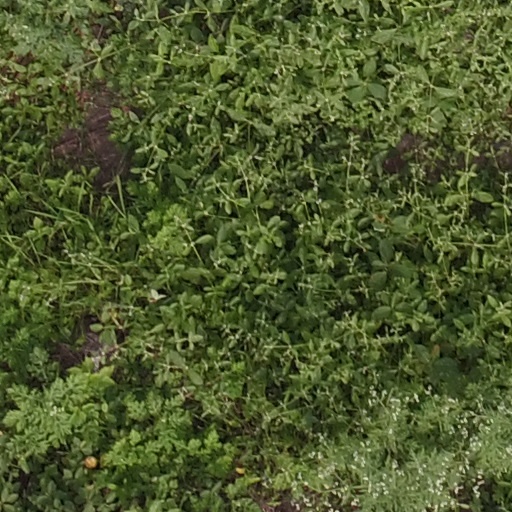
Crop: maize; corn